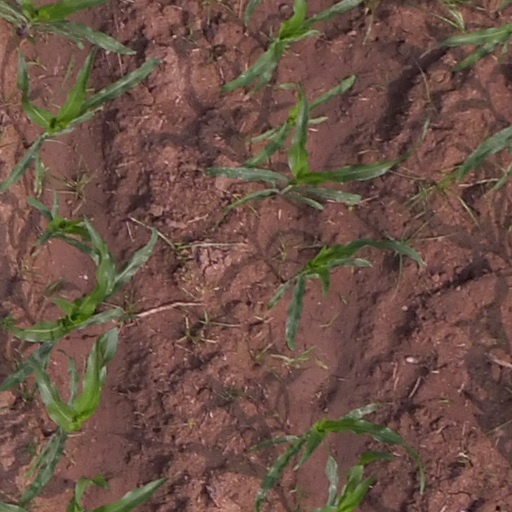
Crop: maize; corn